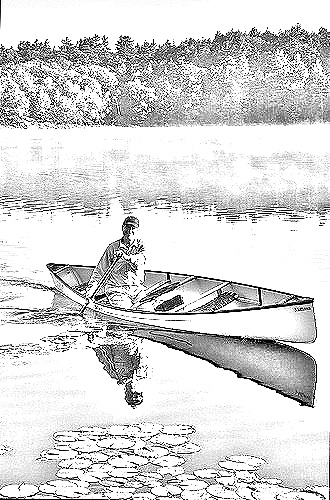
Portrait style: Sketch Portrait